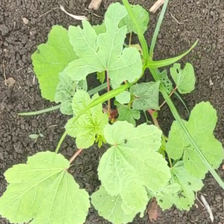
Weed species: Little_Mallow(Malva parviflora)